Artillery Memorial, Cape Town

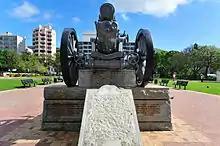
Artillery Memorial, Cape Town

Artillery Memorial, Cape Town was erected in memory of the gunners who fought for South Africa during World War I. The memorial, which forms part of the Delville Wood Memorial, is located in the Company's Garden, Cape Town, and was strategically established to commemorate South Africa's artillery soldiers who fell in battle. Of those who volunteered to fight during the war, 5800 were white South African, amongst whom 15% were Dutch and 85% English. An estimated 2536 of these men were killed in the Deville Wood battle in Europe. The Artillery Memorial, an authentic cannon facing east towards the National Gallery, proudly honors South Africa's heavy artillerymen. Inscribed on it are the names of the officers, N.C.O.'s and men of the South African artillery who fell in the Great War (1914–1918).